Samsung Galaxy Chat

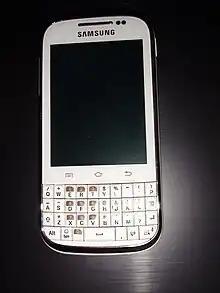
Samsung Galaxy Chat GT-B5330

Samsung Galaxy Chat GT-B5330 is an Android-based budget smartphone by Samsung, announced in July 2012 and released in August 2012.